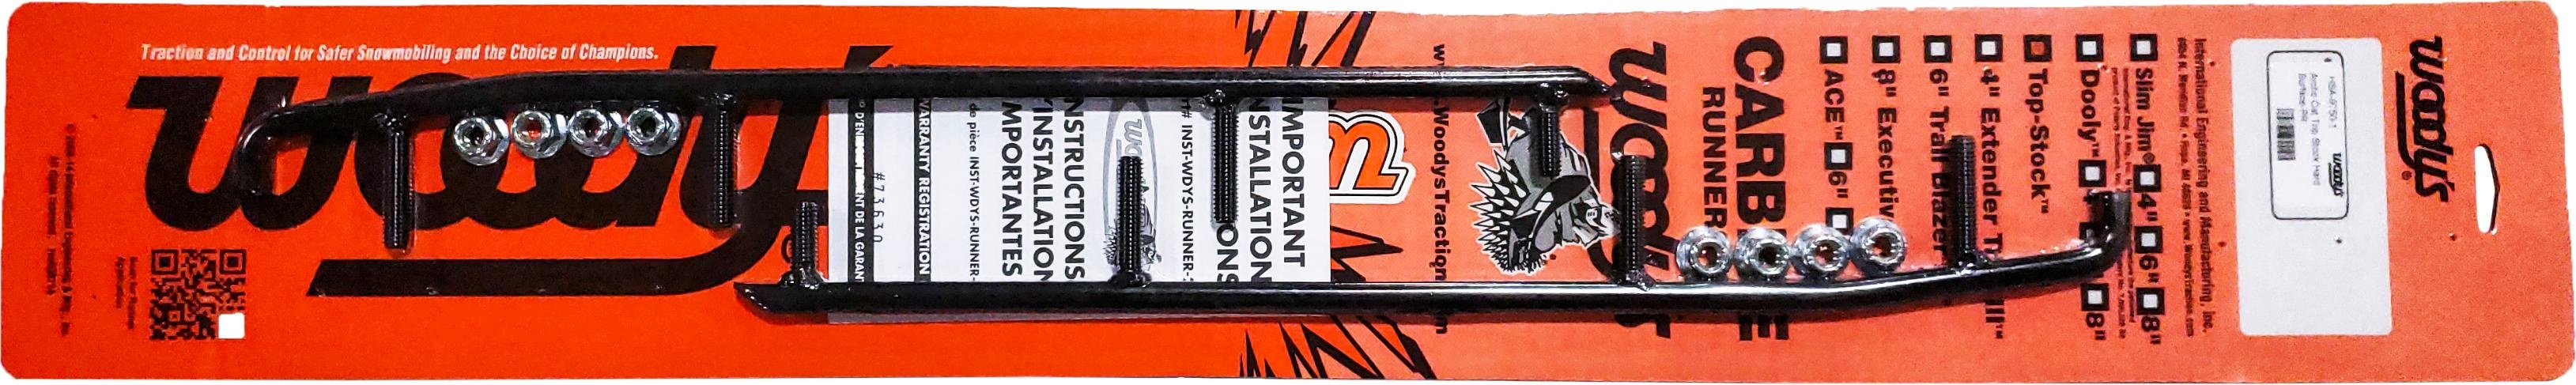
Hard Weld Runners A/c
Brand: WOODY'S
Category: Sporting Goods > Outdoor Recreation > Winter Sports & Activities > Skiing & Snowboarding > Ski & Snowboard Tuning Tools